Vallecito, San Diego County, California

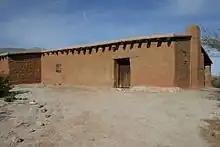
The restored Vallecito Stage Station

In 1857, Vallecito and Lassitor's Green Valley ranch became a stops on the San Antonio-San Diego Mail Line that at first used the old Native American route to San Diego via Julian Sandoval's Ranch, Williams Ranch, Ames Ranch and Mission San Diego. Travelers willing to take mules could descend or ascend Oriflamme Canyon between Lassitor's Green Valley ranch and Carrizo Creek Station. Others staying with coaches took the Southern Immigrant Trail to Rancho Valle de San Felipe and Warner Pass and then followed the old wagon road to San Diego from Warner's Ranch via San Ysabel, Rancho Santa María, San Pasqual and Rancho Peñasquitos.